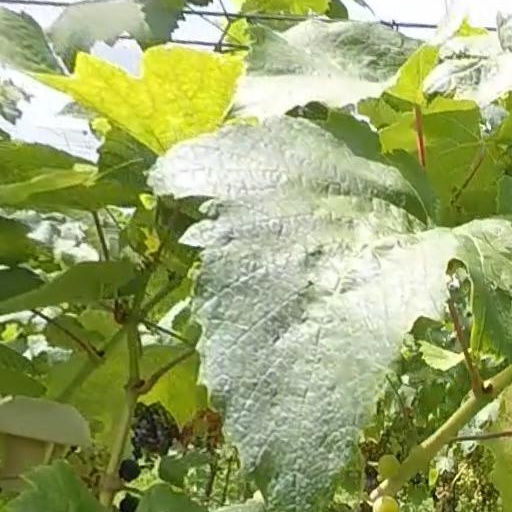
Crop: grape